Dekkersduin (painting)

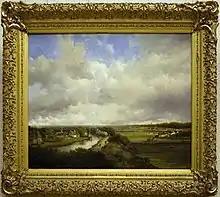
The painting Dekkersduin

Dekkersduin is a painting by the Dutch landscape painter Jan Hendrik Weissenbruch that he made in 1849. The painting offers a panorama view from the old hill in The Hague called Dekkersduin, for which it is named. The painting offers a now-historical view westwards towards Scheveningen along what would become the "Afvoerkanaal", a canal to refresh the water in the city canals with water from the dunes. The dune Dekkersduin was a favored place used by Weissenbruch and other painters of the Hague School because they liked the light effects on the plains. Today the entire area displayed in the painting has been built up and the hill itself has been leveled to make room for homes, offices, and parks and only the turn in the canal offers a clue to the original position of the painter.